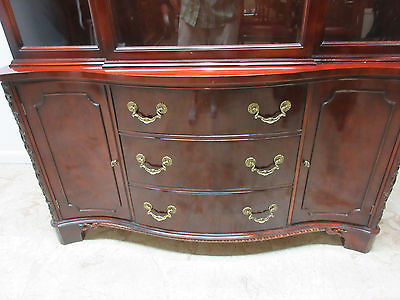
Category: cabinet